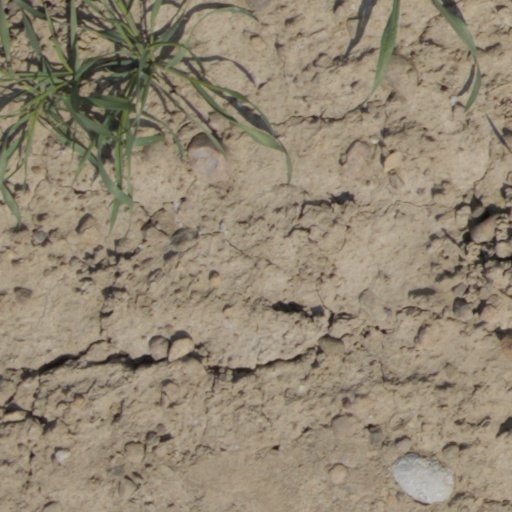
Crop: wheat